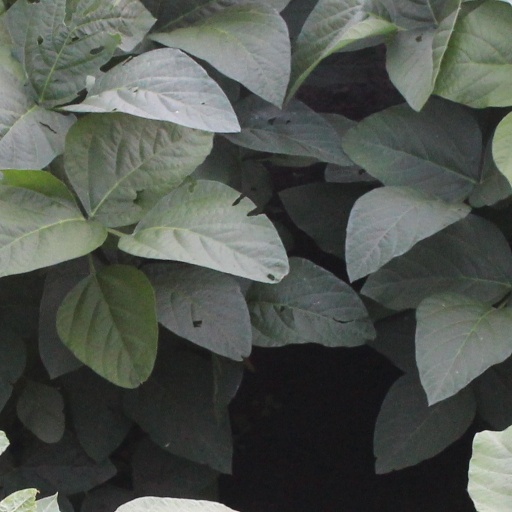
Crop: soybean